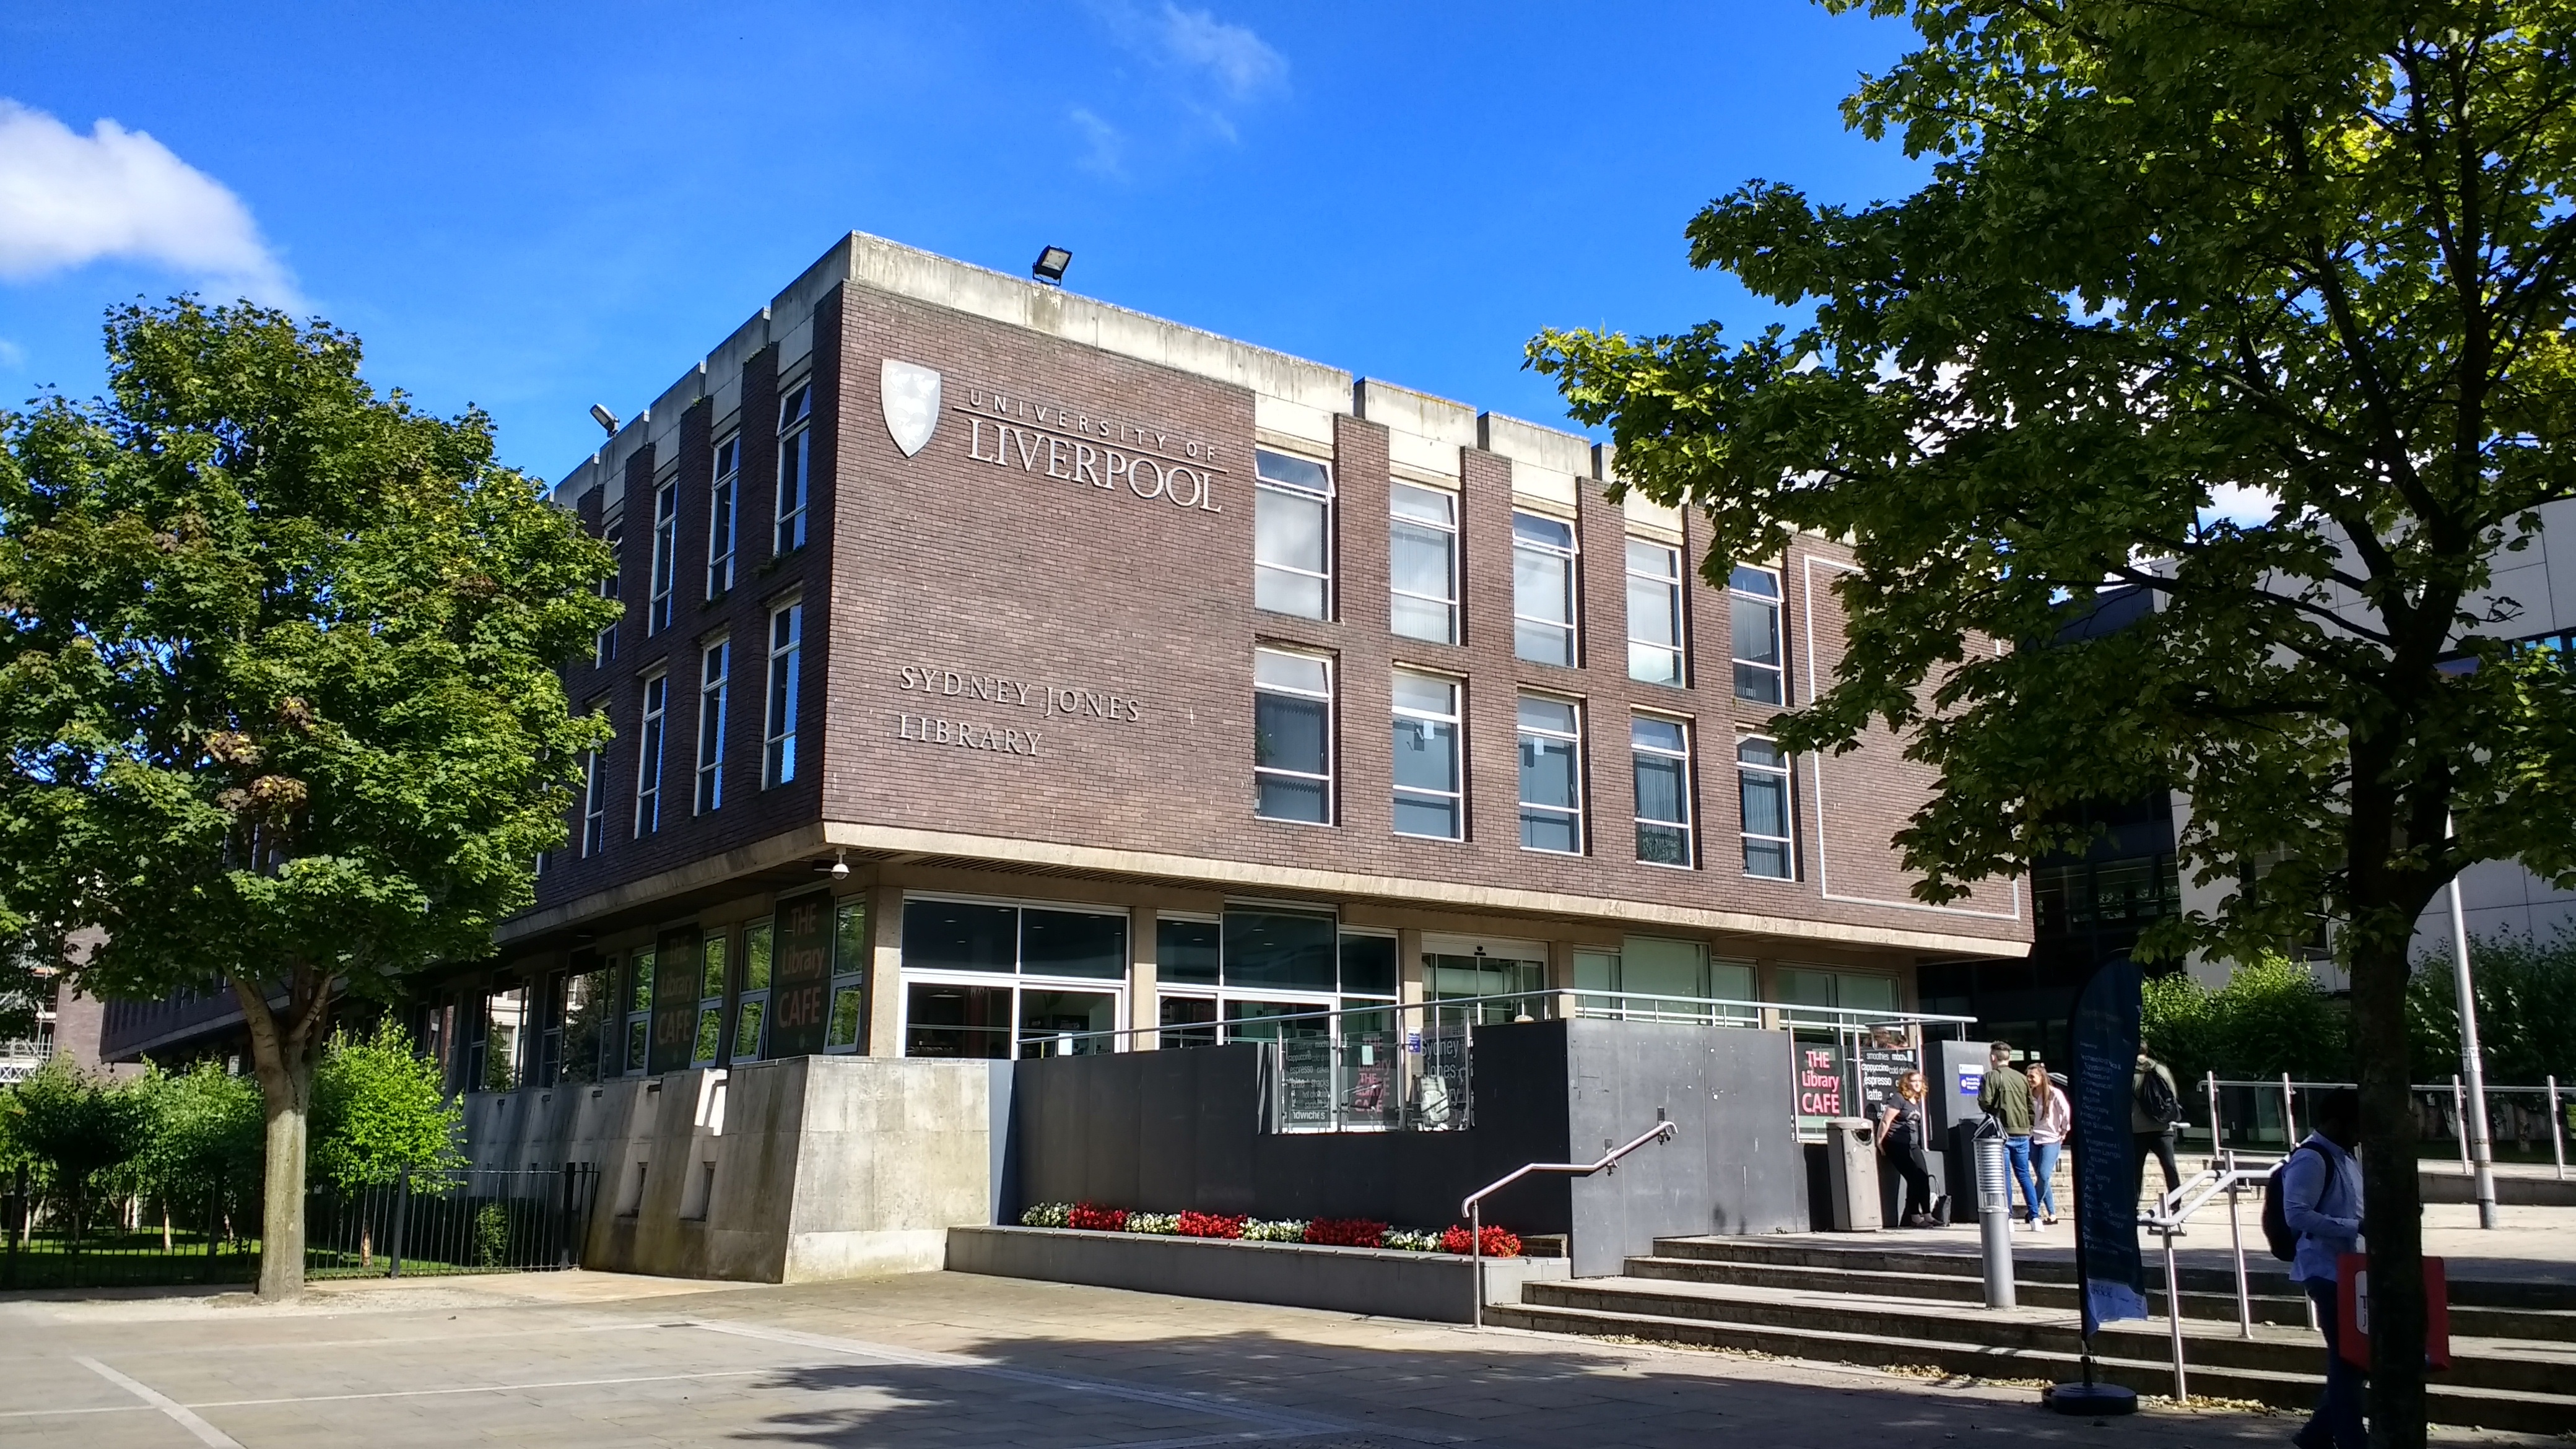
building, downtown, plaza, facade, property, liverpool, university, school, estate, management, neighbourhood, real estate, residential area